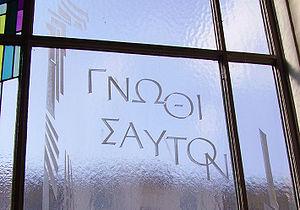
Gnothi seauton est une expression en grec ancien, signifiant : « Connais-toi toi-même. »
Ἀγαθῇ τύχῃ.